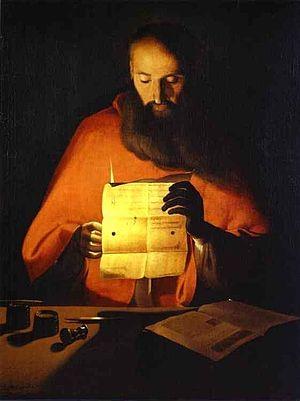
Georges de La Tour (atelier) Saint Jerome lisant Musee Lorrain
Le Musée lorrain, aussi appelé « palais des ducs de Lorraine - Musée lorrain », est le musée historique de la région Lorraine, l'un des trois grands musées de la ville de Nancy, avec le musée des Beaux-Arts et le musée de l'École de Nancy. Avec près de 60 000 visiteurs annuels, il a pour vocation de faire découvrir l'histoire de ce territoire, de la Préhistoire jusqu'au XIXᵉ siècle, et de faire revivre le passé ducal de cette région, devenue française en 1766.
Georges de La Tour est un peintre lorrain, baptisé le 14 mars 1593 à Vic-sur-Seille et mort le 30 janvier 1652 à Lunéville.